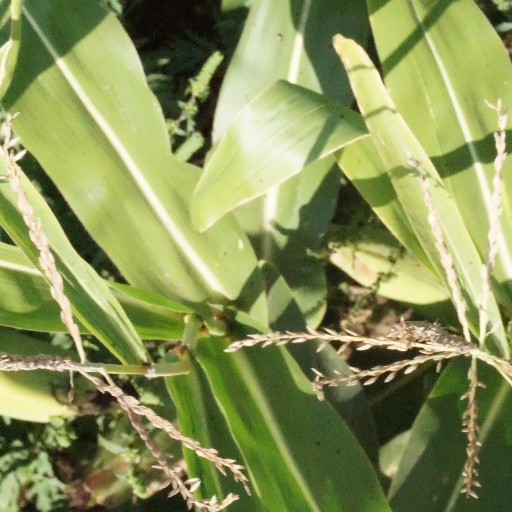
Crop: maize; corn